History of the New York City Subway

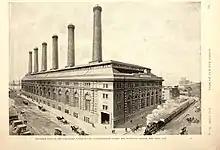
The IRT main powerhouse in 1904

A contract, later known as Contract 1, was executed on February 21, 1900, between the commission and the Rapid Transit Construction Company, organized by John B. McDonald and funded by August Belmont, for the construction of the subway and a 50-year operating lease from the opening of the line. The project was divided into fifteen sections on which subcontractors submitted construction bids.